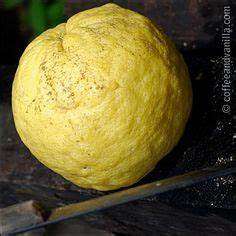
Label: others